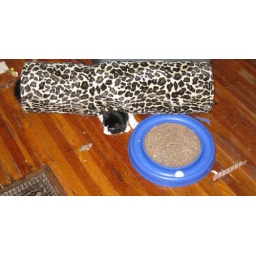
Steve got in the cat tunnel somehow upside down and was playing with the ball in the track at the same time.